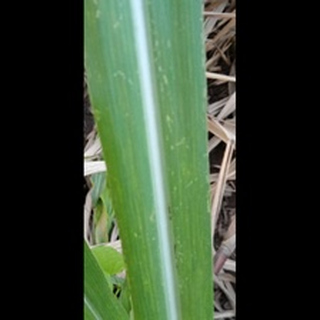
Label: sugarcane_mosaic